Silsden Hoard

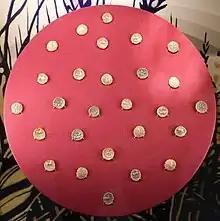
The coins of the Silsden Hoard

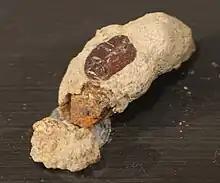
The iron finger ring

The Silsden Hoard is an assemblage containing 27 gold coins of late British Iron Age date and a Roman iron finger ring.